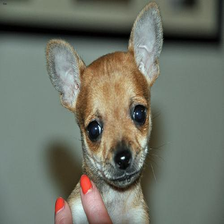
Species: dog
Breed: chihuahua